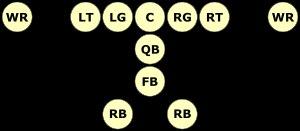
Julian Francis Edelman est un joueur de football américain né le 22 mai 1986 à Redwood City aux États-Unis. Quarterback universitaire des Golden Flashes de Kent State, il est sélectionné au septième tour de la draft 2009 de la NFL par Bill Belichick et les Patriots de la Nouvelle-Angleterre. Dès sa première saison en National Football League, les Patriots l'utilisent pour retourner les coups de pied sur les unités spéciales et comme wide receiver.
Emory Bellard est un entraineur de football américain ayant officié surtout dans le football préparatoire et universitaire. Il est l'inventeur du Wishbone formation, qui a révolutionné les techniques offensives.